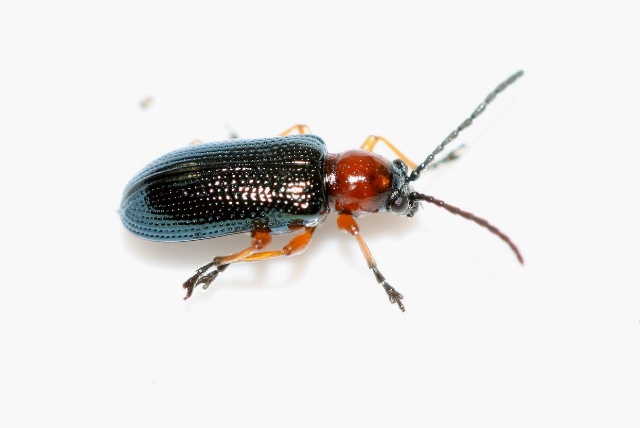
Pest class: cereal_leaf_beetle